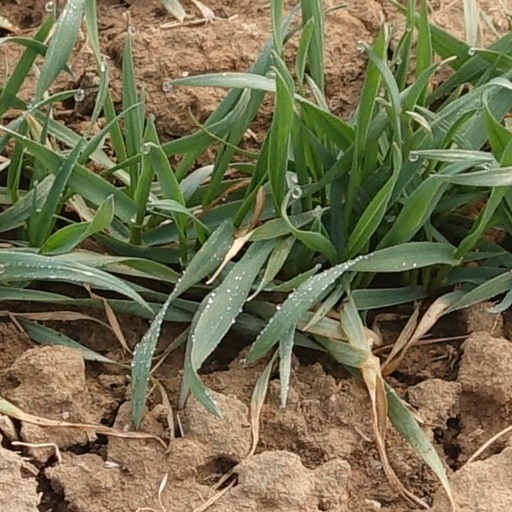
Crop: wheat